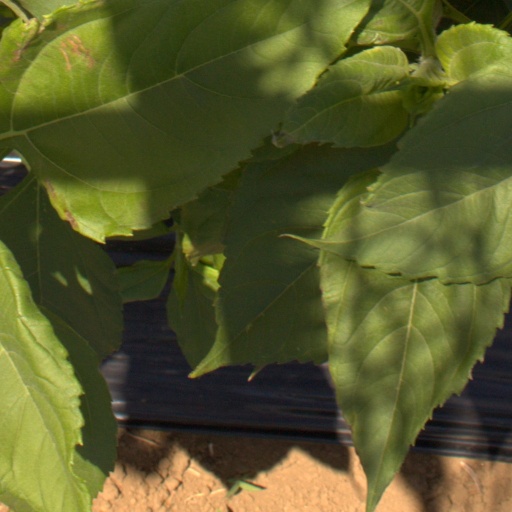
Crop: Jerusalem artichoke